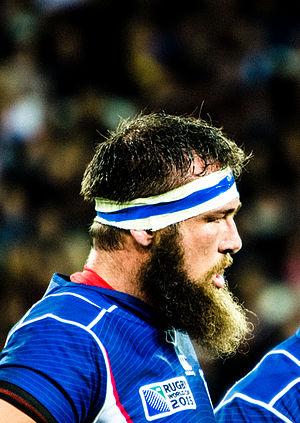
Pieter-Jan « PJ » van Lill, né le 4 décembre 1983 à Keetmanshoop, est un joueur namibien de rugby à XV, qui évolue aux postes de troisième ligne aile et troisième ligne centre. Il compte une cinquantaine de sélections internationales avec l'équipe de Namibie.
La saison 2014-2015 de l'Union sportive dacquoise est la onzième saison du club landais en seconde division du championnat de France, la sixième consécutive depuis son retour au sein de l'antichambre de l'élite du rugby à XV français. Cette saison est la troisième consécutive à lutter pour le maintien en division professionnelle.